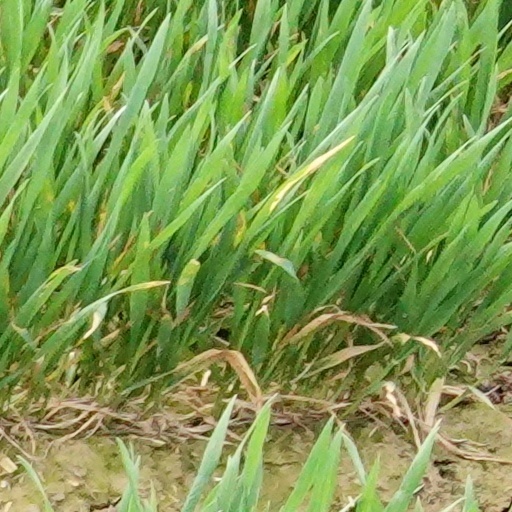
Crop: wheat